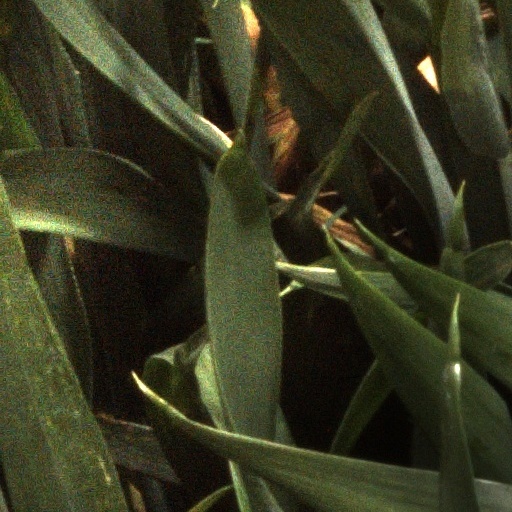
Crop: wheat